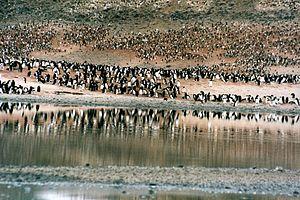
Carsten Egeberg Borchgrevink, né le 1ᵉʳ décembre 1864 à Oslo en Norvège et mort dans la même ville le 21 avril 1934, était un professeur et explorateur polaire britannico-norvégien. Pionnier des expéditions modernes en Antarctique, il fut le précurseur de Robert Falcon Scott, Ernest Shackleton, Roald Amundsen et de bien d'autres personnalités de l'âge héroïque de l'exploration en Antarctique. Il commença sa carrière d'explorateur en 1894 en se joignant à une expédition norvégienne de chasse à la baleine. Il en ramena une collection des premiers spécimens de la vie végétale dans le cercle Antarctique.
La chaîne Transantarctique, ou monts Transantarctiques, est une longue chaîne de montagnes située en Antarctique et traversant une grande partie du continent, de la terre Victoria à la mer de Weddell, en séparant sa partie orientale d'une part de sa partie occidentale et de la côte ouest de la mer de Ross d'autre part. Elle est entrecoupée par de nombreux glaciers alimentés par l'inlandsis Est-Antarctique et s'épanchant depuis le plateau Antarctique. Elle culmine à 4 528 mètres d'altitude au mont Kirkpatrick et possède vingt sommets d'au moins 4 000 mètres d'altitude. Malgré le climat polaire qui y règne, la glace n'est pas partout présente dans la chaîne, à l'instar des vallées sèches de McMurdo où les précipitations sont rares et l'évaporation intense en été, même si des cours d'eau intermittents issus de la fonte des glaciers parviennent brièvement à se former ; en hiver il fait généralement trop froid pour que la neige puisse tomber, en particulier au sud et à haute altitude, où elle s'accumule essentiellement sous l'effet du vent.
L'expédition Southern Cross, officiellement connue sous le nom de la British Antarctic Expedition 1898–1900, est la première entreprise britannique de l'Âge héroïque de l'exploration en Antarctique et la pionnière des expéditions plus connues de Robert Falcon Scott et Ernest Shackleton au cours de la décennie suivante. Elle est le fruit de l'explorateur et professeur Carsten Borchgrevink, britannique d'origine norvégienne. Ce dernier envisage la première mission d'hivernage au cap Adare en Antarctique, au nord de la péninsule Adare, avant de faire les premières explorations de l'intérieur du continent, alors totalement inexploré. L'ensemble de l'expédition est financé par l'éditeur britannique de magazines Sir George Newnes.